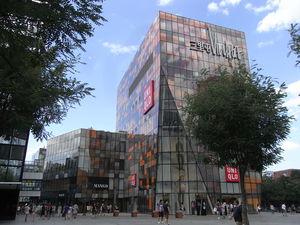
Sanlitun est un quartier situé dans le district de Chaoyang à Pékin, en Chine ; il est réputé pour ses nombreux bars et boutiques d’enseignes internationales.